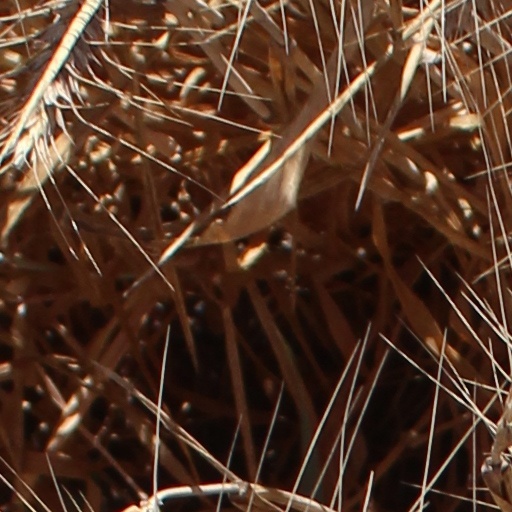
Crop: wheat